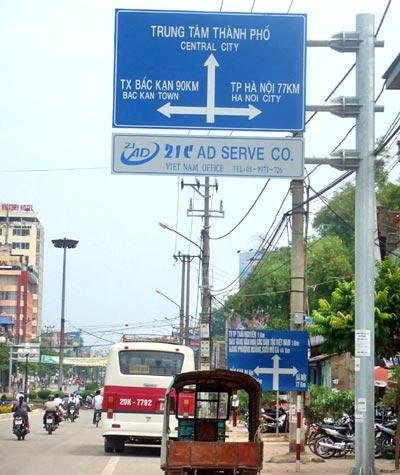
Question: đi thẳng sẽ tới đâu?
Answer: đi thẳng sẽ tới trung tâm thành phố